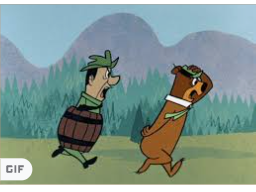
Portrait style: Cartoon Portrait